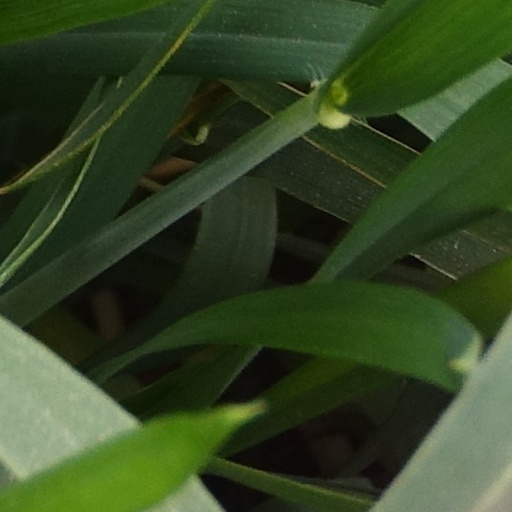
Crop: wheat